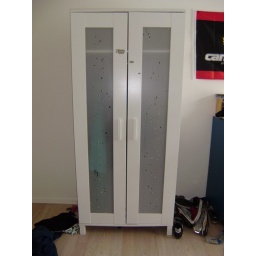
2 white wardrobeboth with holes in plastic windows (FREE)